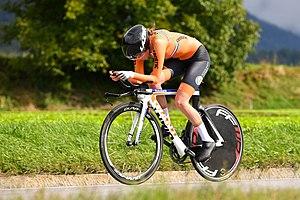
Le contre-la-montre féminin des juniors aux championnats du monde de cyclisme sur route 2018 a lieu sur 20 kilomètres le 24 septembre 2018 à Innsbruck, en Autriche.